Julia Gillard

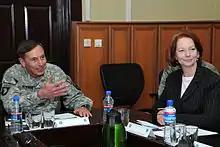
Gillard with General David Petraeus, the commander of the International Security Assistance Force, during a visit to Afghanistan on 2 October 2010

During her first major international tour as prime minister in late 2010, Gillard told ABC TV's "7.30 Report":